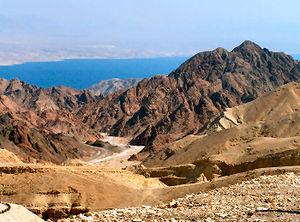
Eilat est une ville et un port de 50 000 habitants, refondée en 1952, situé à l'extrême sud de l'État d'Israël, sur les bords du golfe d'Eilat, aux portes du désert du Néguev, entre l'Égypte et la Jordanie.